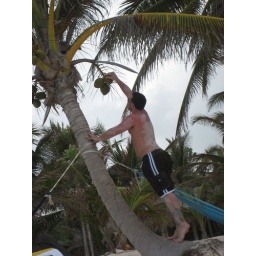
monkey in the tree